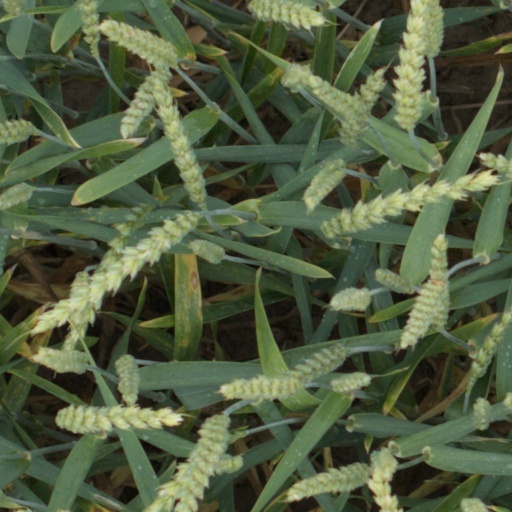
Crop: wheat